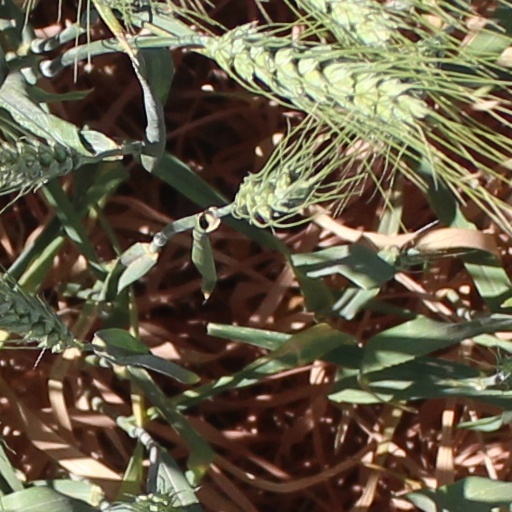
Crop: wheat